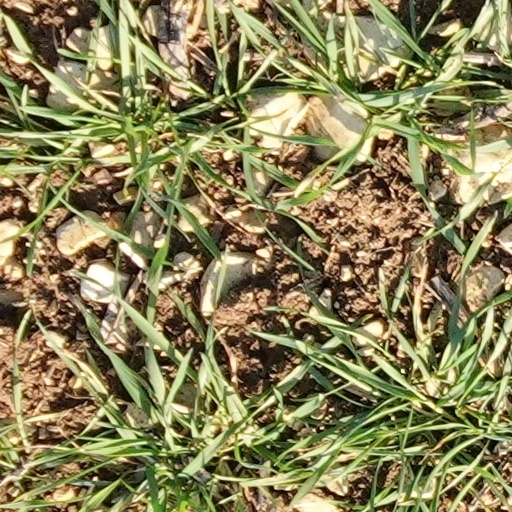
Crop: wheat